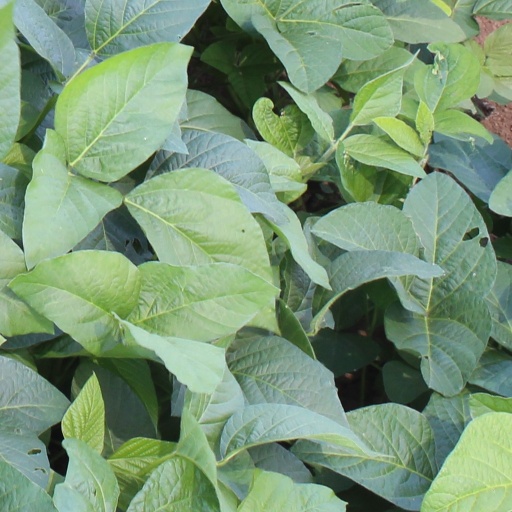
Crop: soybean